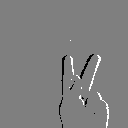
ASL letter: k